Andrés Ulises Castillo Villarreal

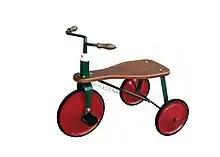
Image of a toy tricycle; Andrés Castillo left halves of the toy next to the bodies of his penultimate and antepenultimate victims

Andrés Castillo was characterized by profilers as a psychopath and a classic sexual sadist. It is known that Castillo was the victim of repeated sexual abuse during his childhood, and in the opinion Nicolás González, the fact that all his victims were male and the way in which he committed the murders is a sign of the "emotional charge" of the abuses performed on him. According to criminal profilers, Castillo likely relived his own sexual abuse by reversing roles, transforming from the helpless victim to the perpetrator wielding absolute power.